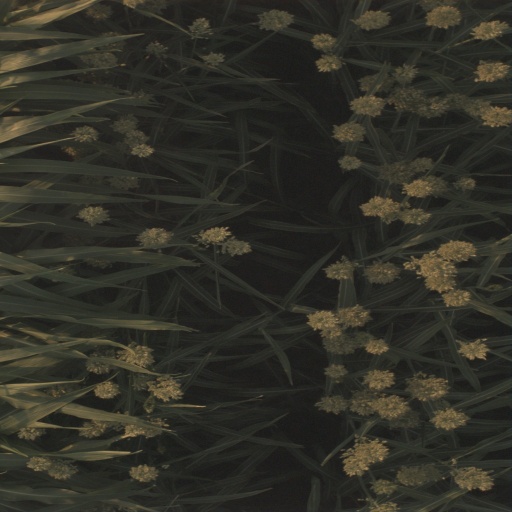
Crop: sorghum